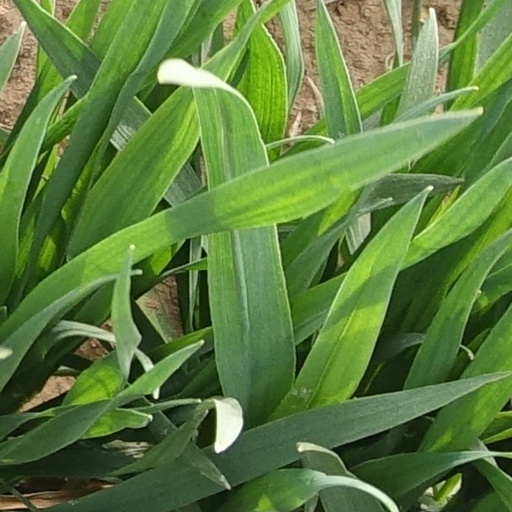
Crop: wheat